West Mesquite High School

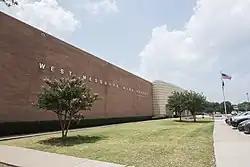
Exterior of West Mesquite High School

West Mesquite High School is a high school in Mesquite, Texas, United States. The school, which serves grades 9 through 12, is a part of the Mesquite Independent School District.